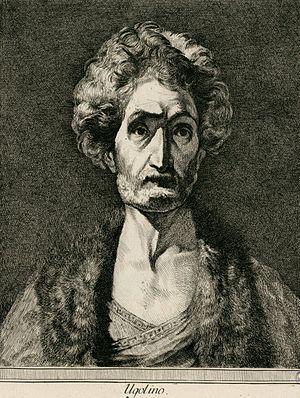
Ugolin della Gherardesca ou Hugolin della Gherardesca, comte de Donoratico, est un officier et homme politique italien du Moyen Âge, qui fut tyran de Pise au XIIIᵉ siècle. Il descendait d'une noble famille d'origine lombarde : les Della Gherardesca.